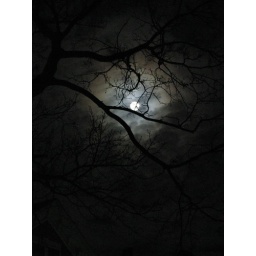
shot through the maple tree in front of house